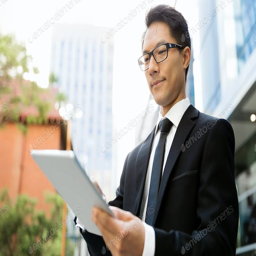
technology is a part of my life